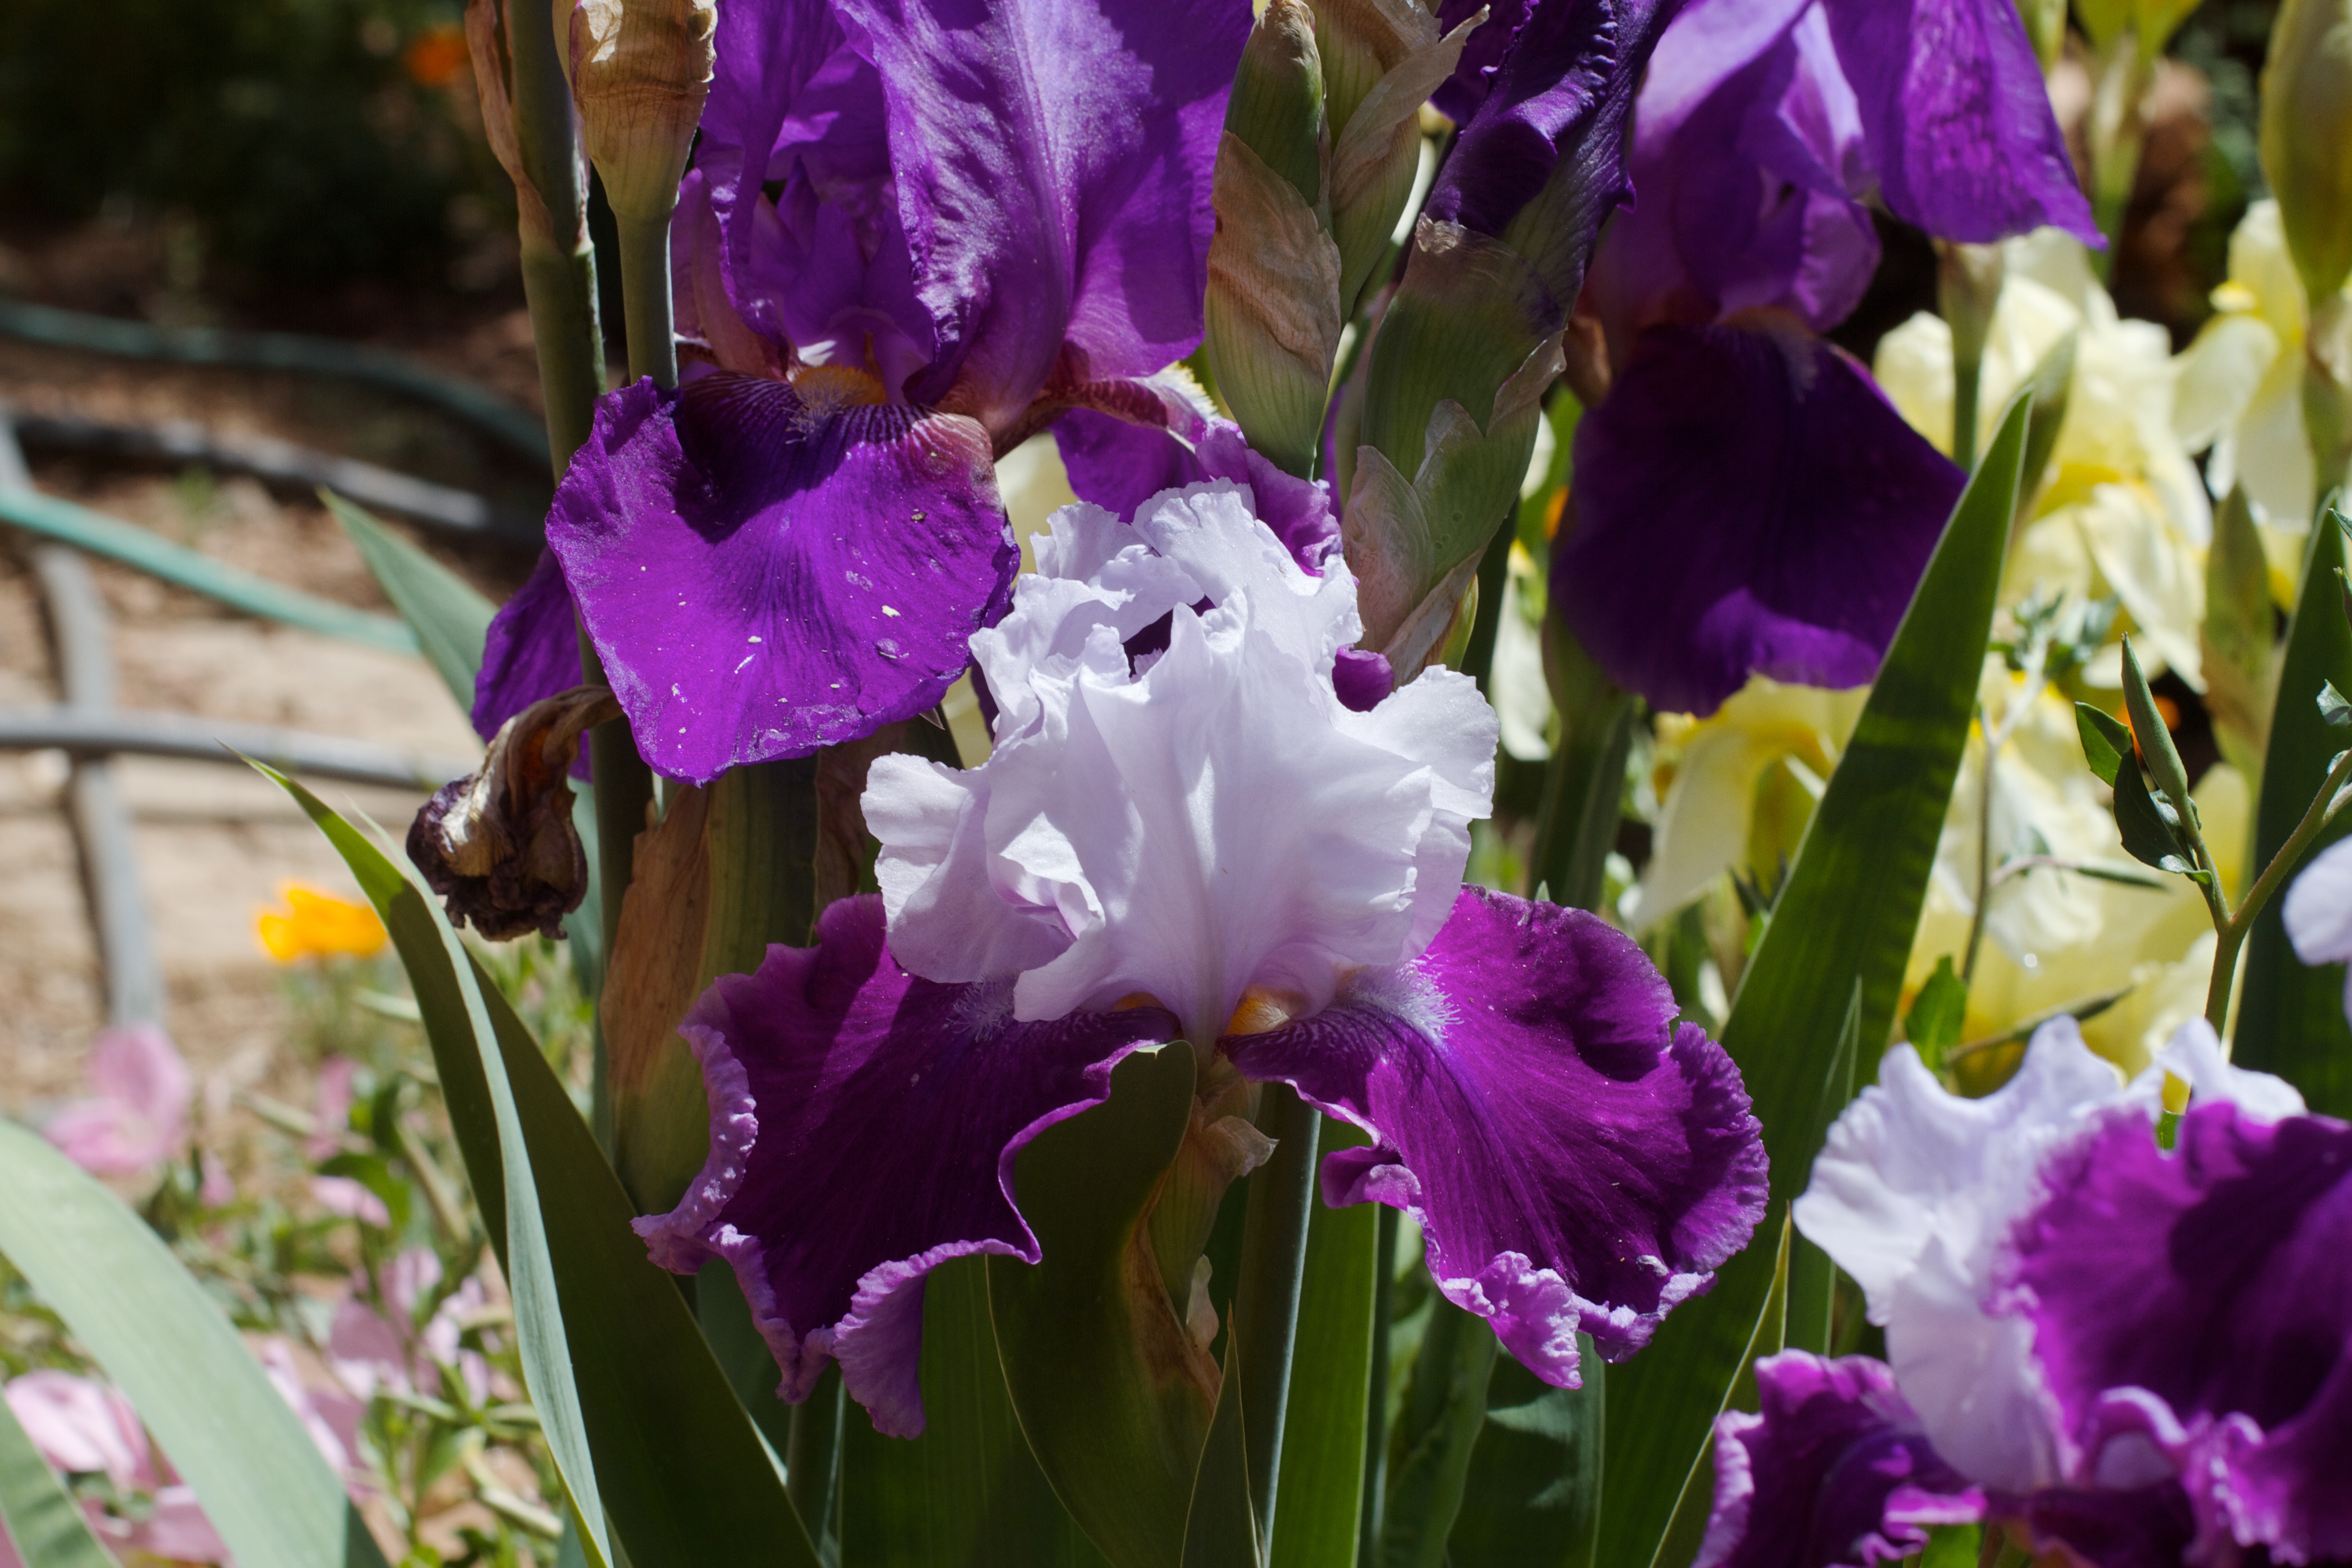
plant, flower, botany, flora, iris, eye, flowering plant, cattleya, land plant, iris family, christmas orchid, cattleya labiata